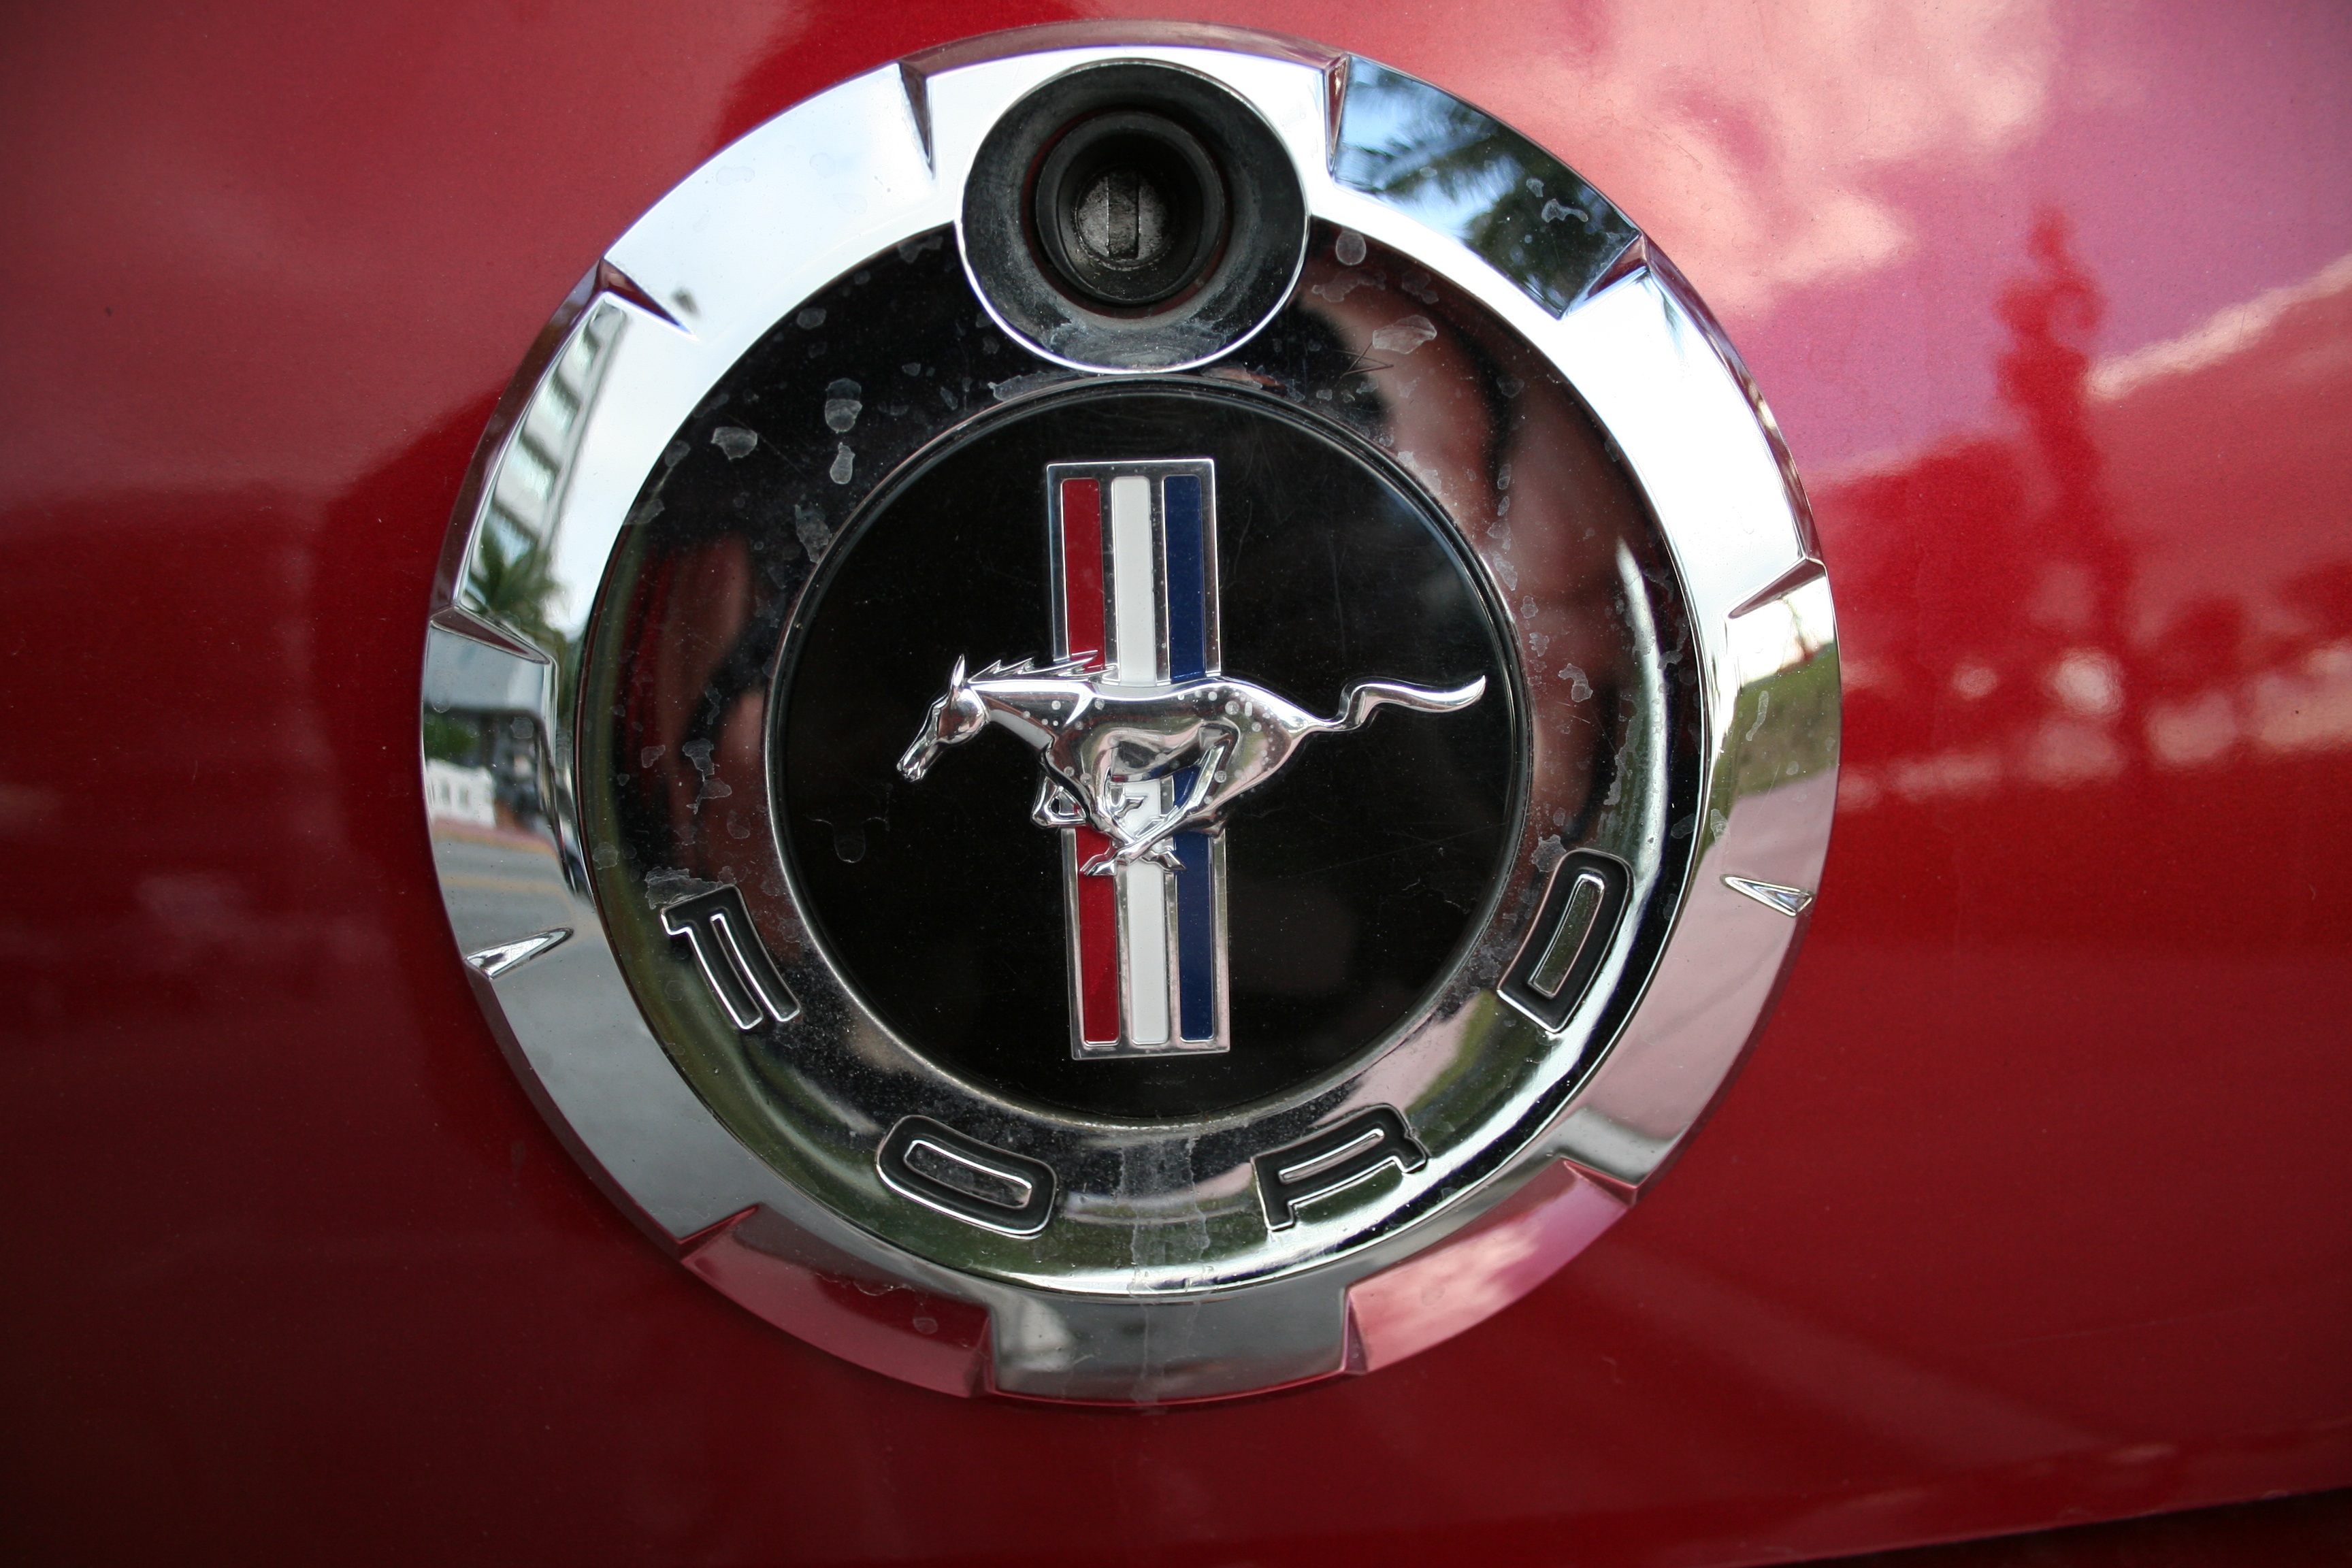
car, wheel, red, vehicle, symbol, steering wheel, supercar, rim, ford mustang, land vehicle, automobile make, automotive exterior, automotive design, luxury vehicle, ford logo